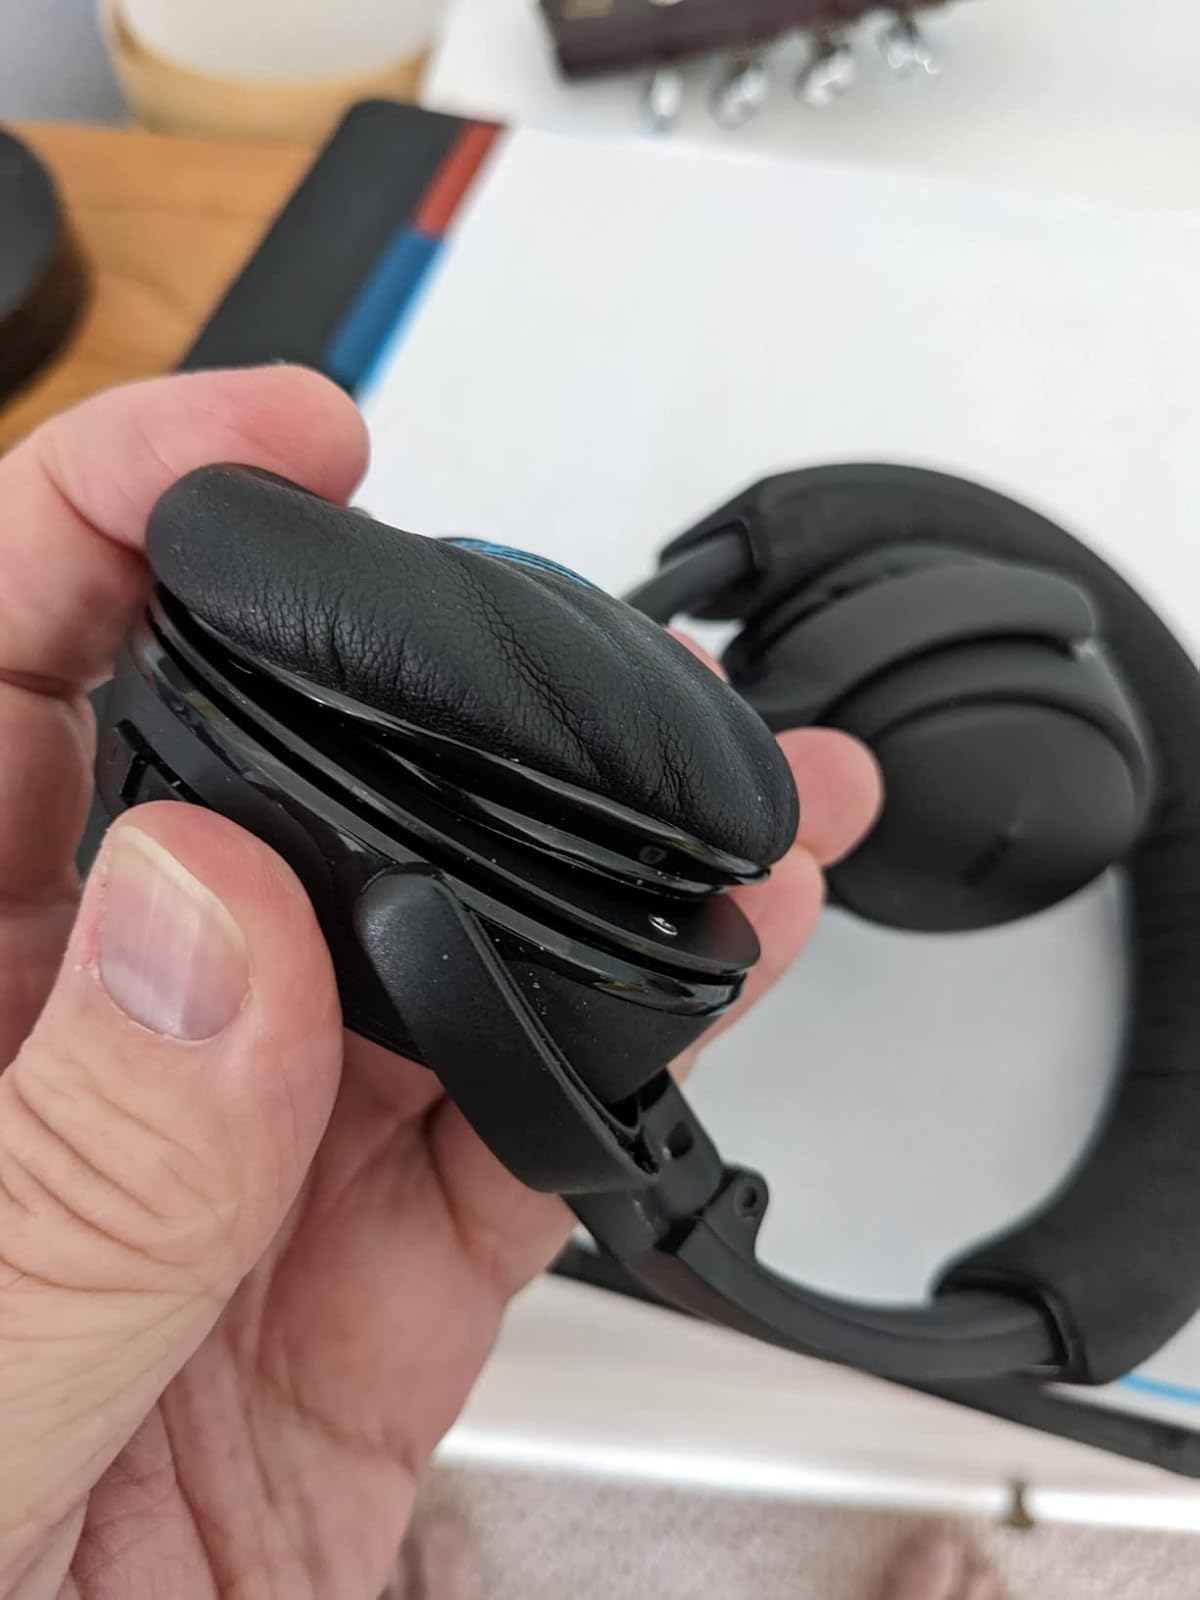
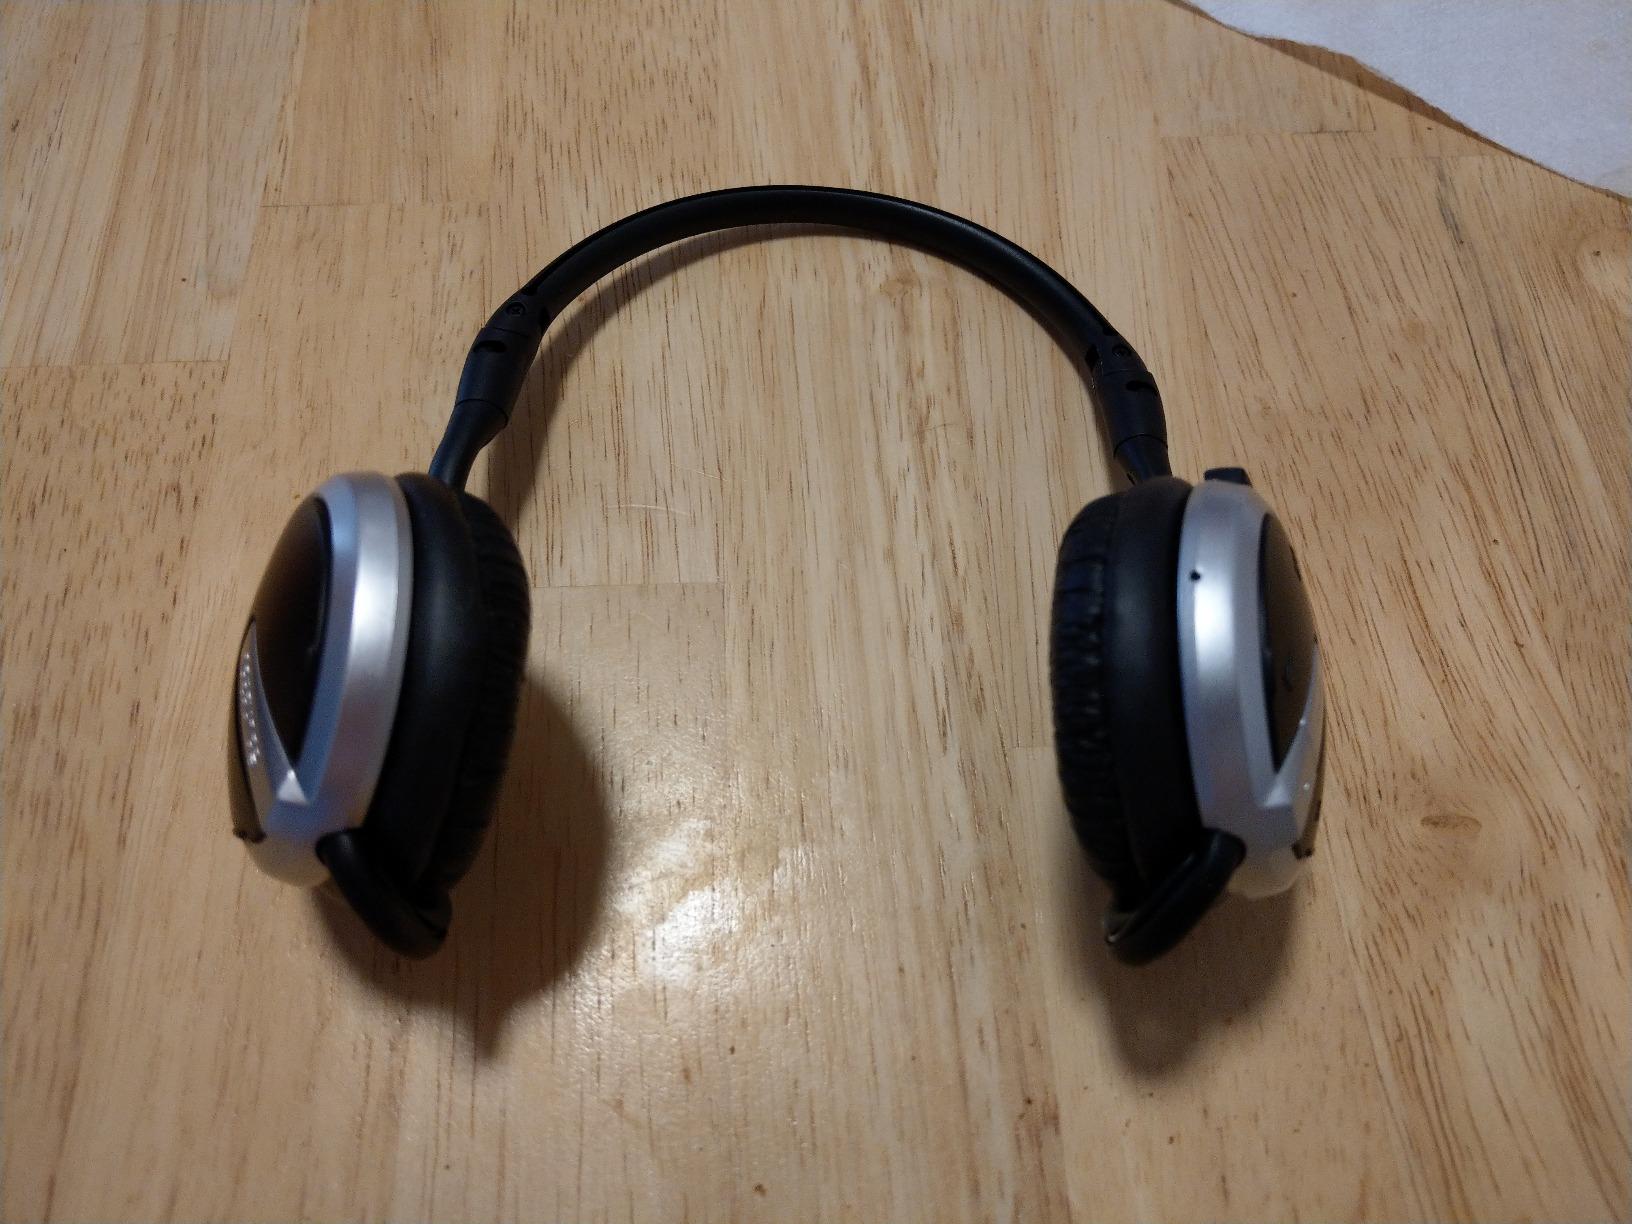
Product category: headphones
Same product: no